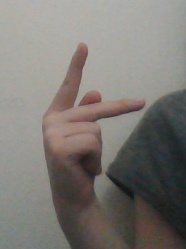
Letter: dha